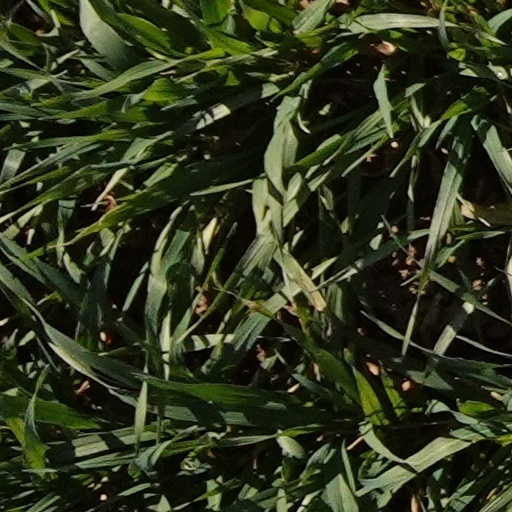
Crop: wheat